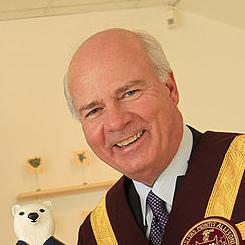
Age: 62